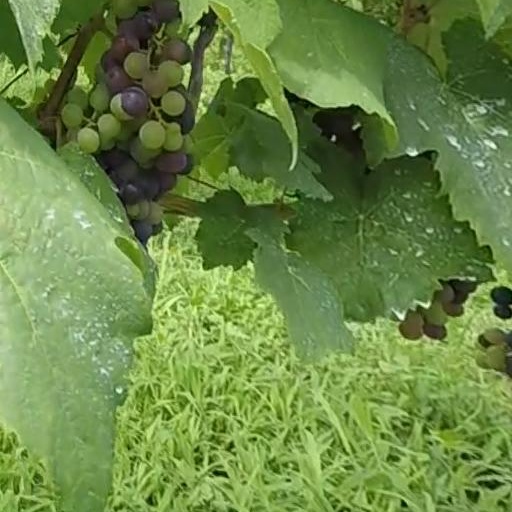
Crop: grape